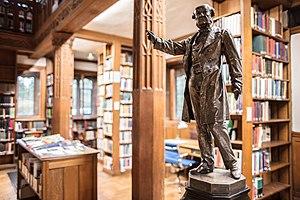
La bibliothèque Gladstone, connue jusqu'en 2010 sous le nom de bibliothèque St Deiniol, est une bibliothèque résidentielle située à Hawarden, Flintshire, au Pays de Galles. C'est un bâtiment classé Grade I.